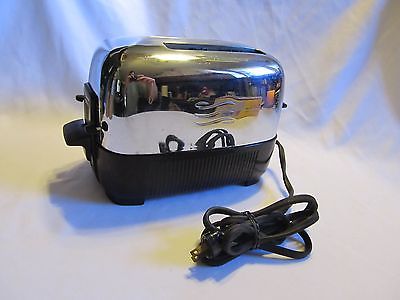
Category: toaster